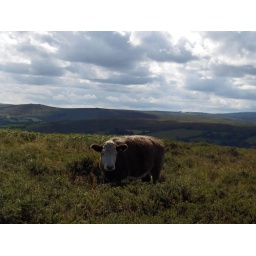
cow in grass